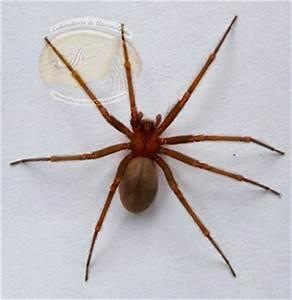
spider